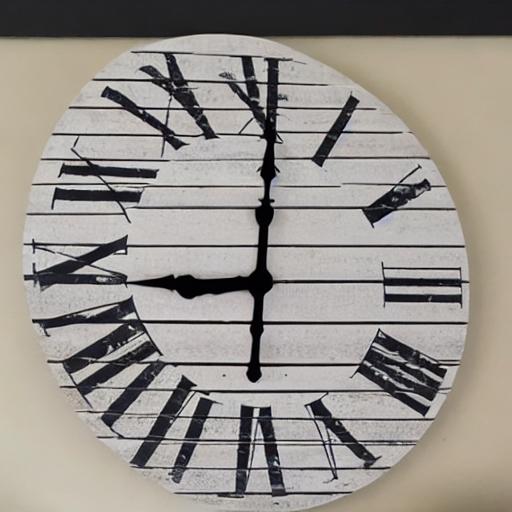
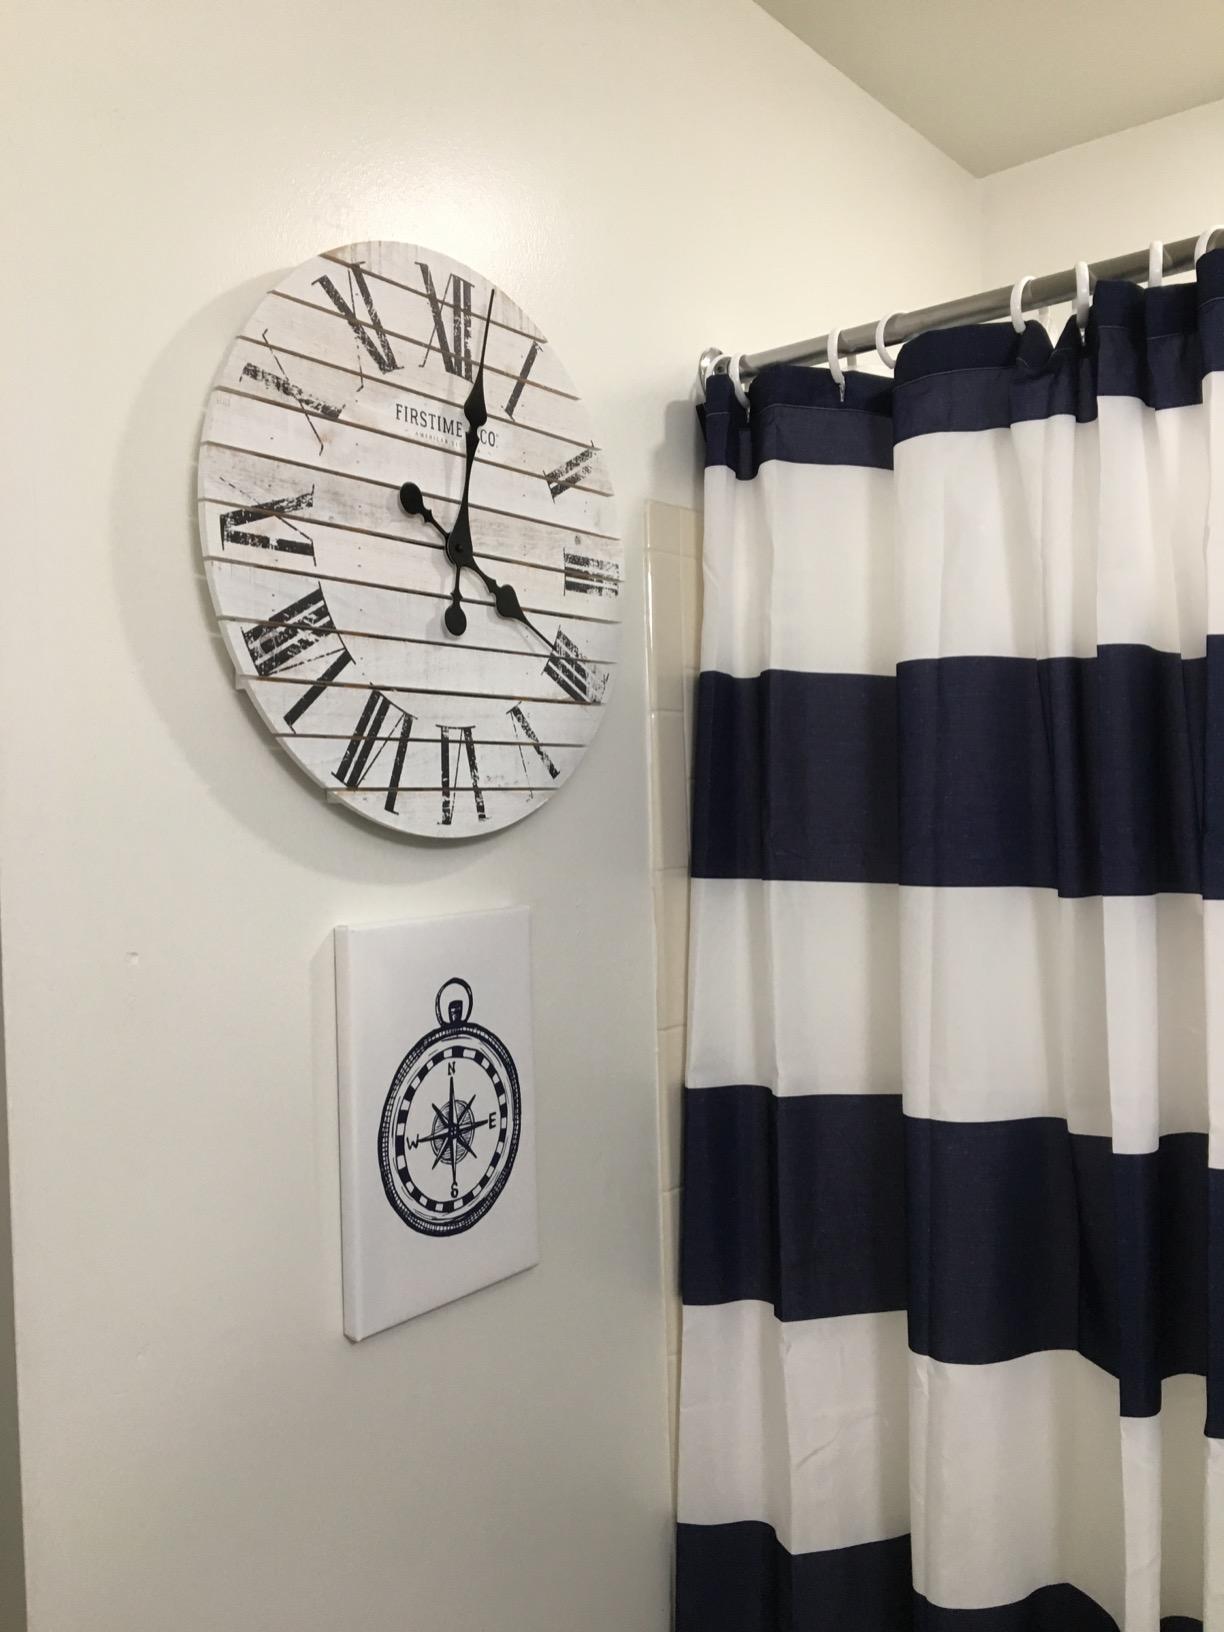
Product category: clock
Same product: no